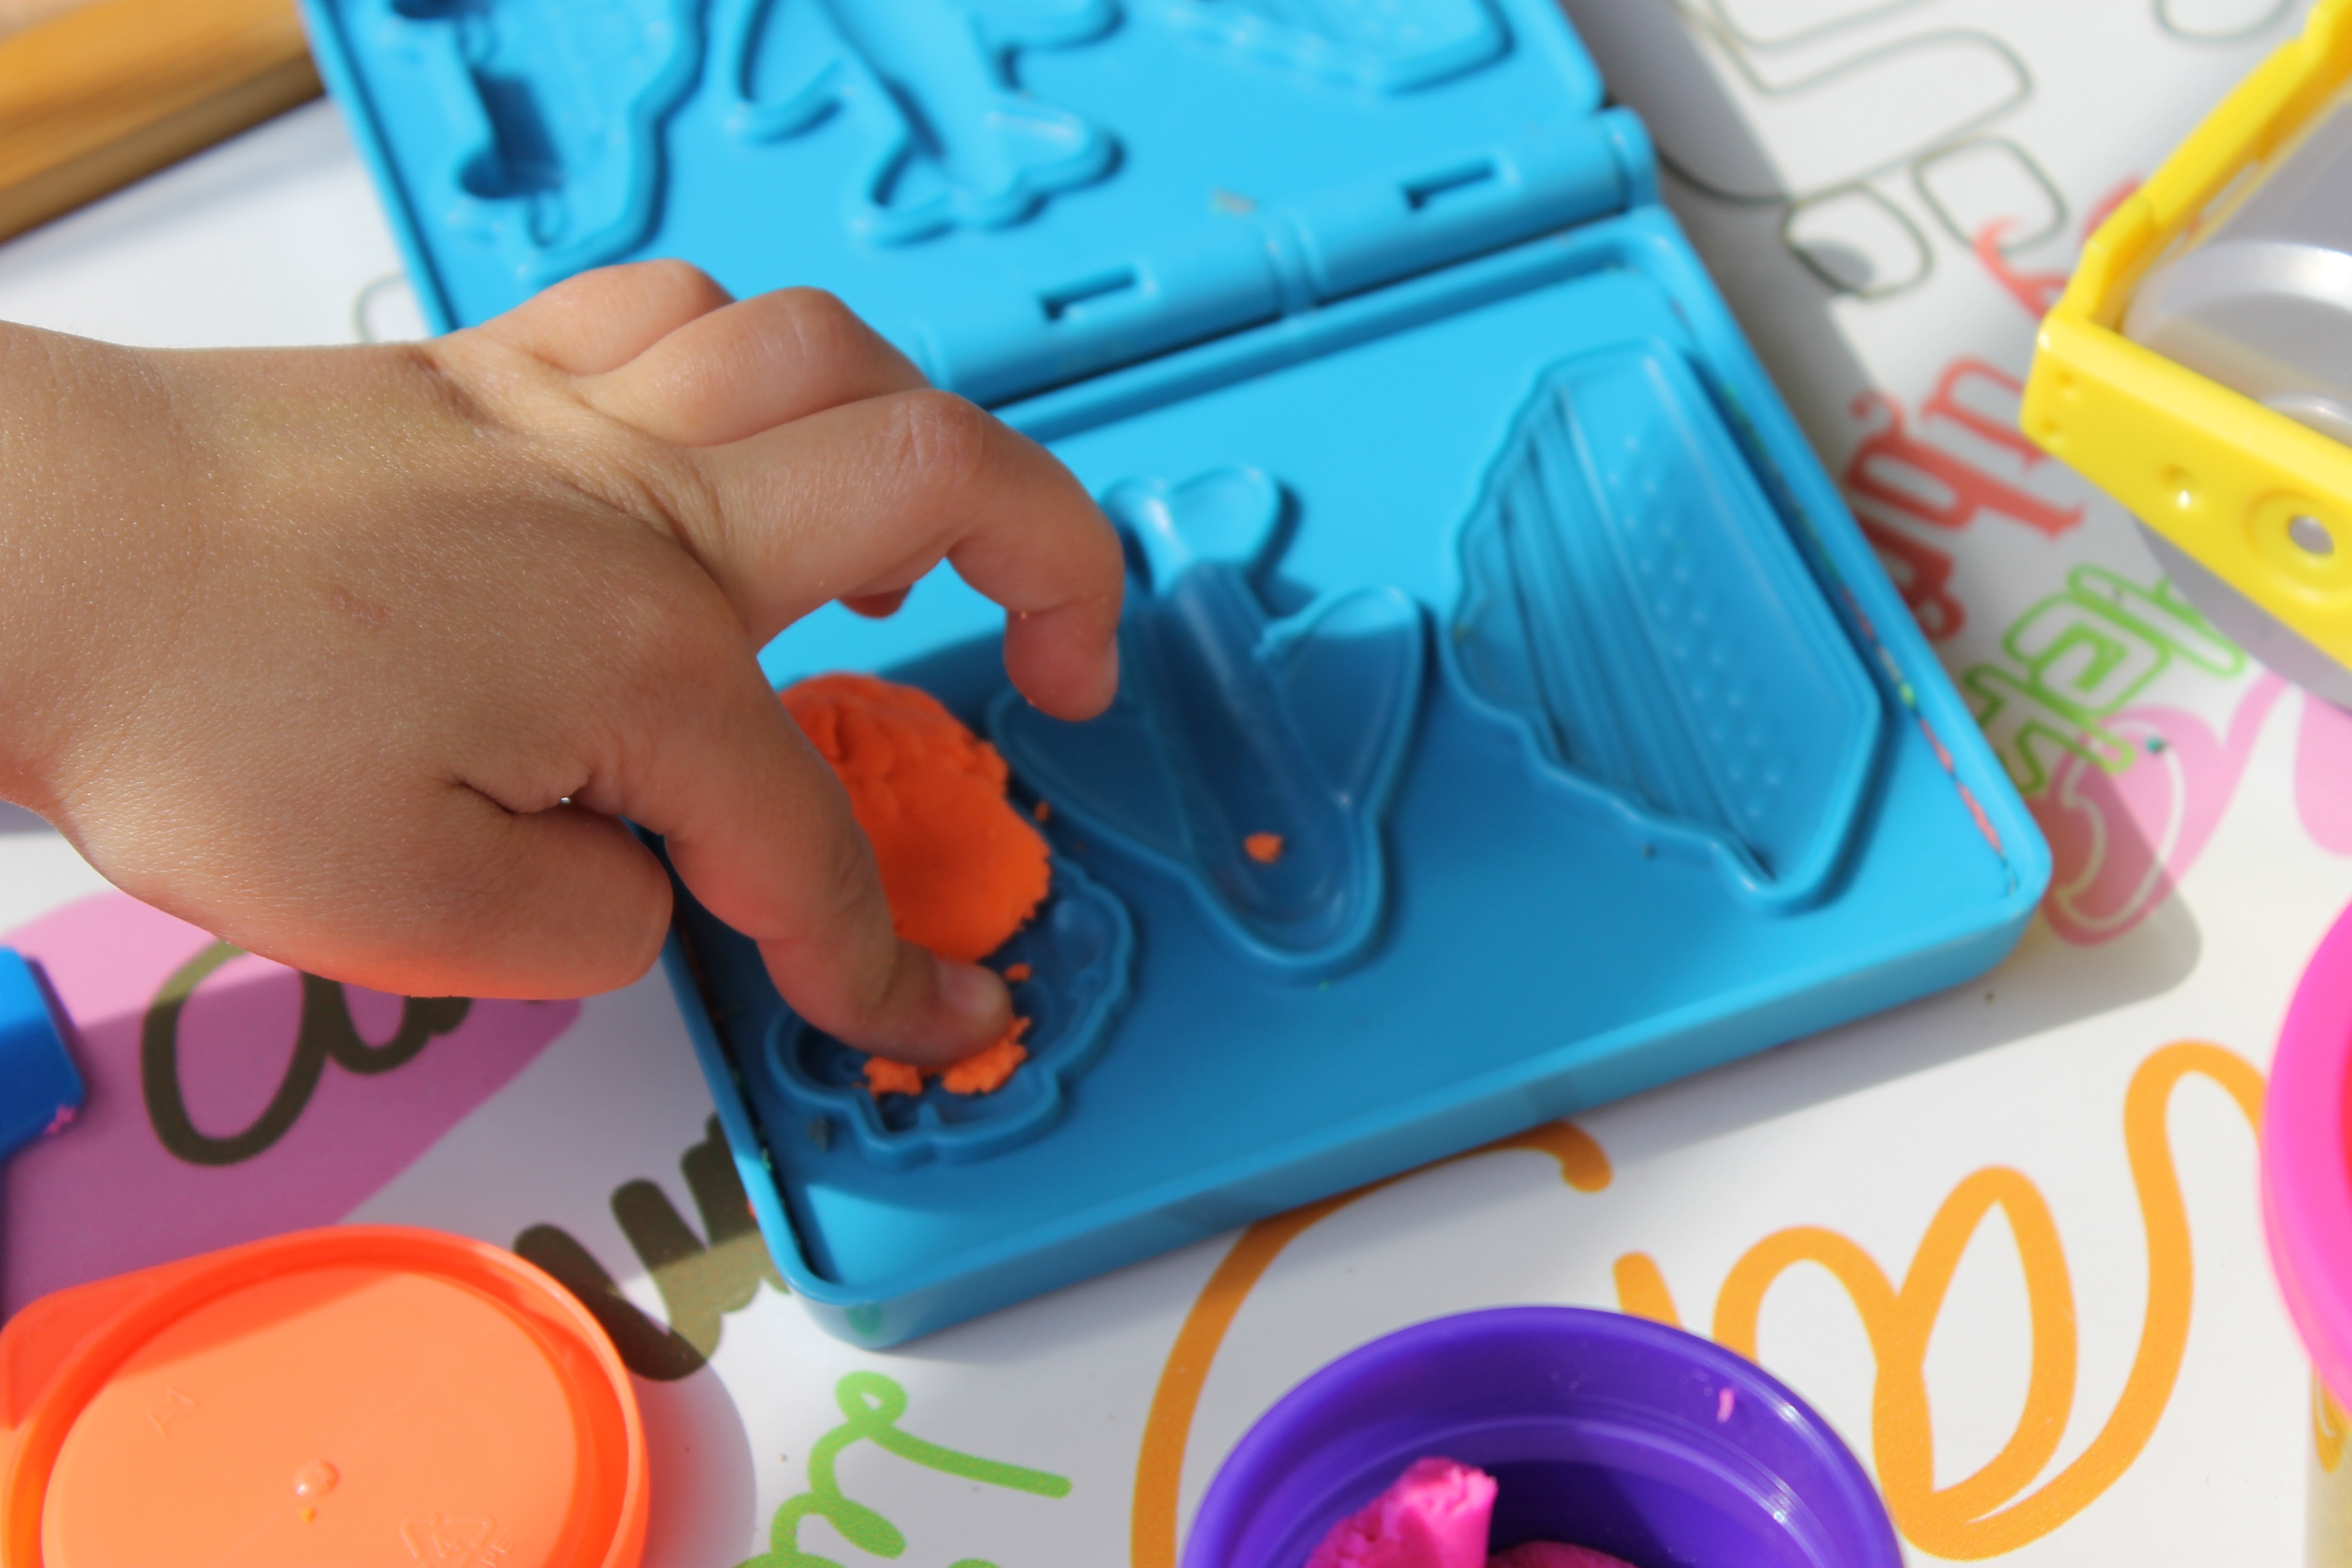
hand, game, play, finger, color, blue, colorful, toy, dough, material, activity, education, fun, creativity, icing, soft, modeling, preschool, putty, child kid